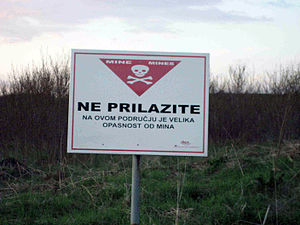
Flygtningekrisen i Europa / Ruter / Ruter gennem Europa / Kroatien
Markering af et tilbageværende minefelt fra den kroatiske uafhængighedskrig
"Flygtningekrisen eller migrationskrisen har siden 2015 været anvendt som betegnelse for situationen i Europa. Situationen er kendetegnet ved et stigende antal flygtninge, som rejser til Europa på tværs af Middelhavet eller Sydøsteuropa og ansøger om asyl. Ifølge opgørelse fra FN's Flygtningehøjkommissariat frem til begyndelsen af september 2015 kom 71% af flygtninge fra Syrien, Afghanistan og Eritrea. De fleste af flygtningene er voksne mænd. Udtrykket den ""europæiske migrationskrise"" blev anvendt fra april 2015, da fem både, der transporterede næsten to tusind indvandrere til Europa sank i Middelhavet med et samlet dødstal, der anslås til mere end 1.200 mennesker.